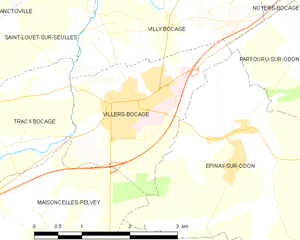
Villers-Bocage (Calvados)
Kort over kommunen
Kort over kommunen
Villers-Bocage er en kommune i departementet Calvados i regionen Basse-Normandie i det nordvestlige Frankrig. Indbyggerne kaldes Villersois.